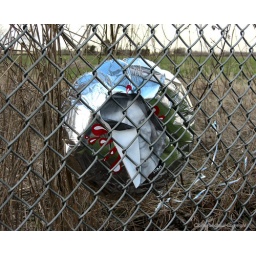
Her folded face held against a wire mesh fence in Watnall, Nottinghamshire.9th February 2010.